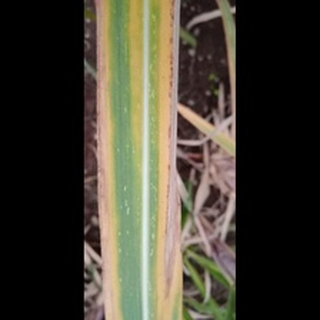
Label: sugarcane_yellow_leaf_disease